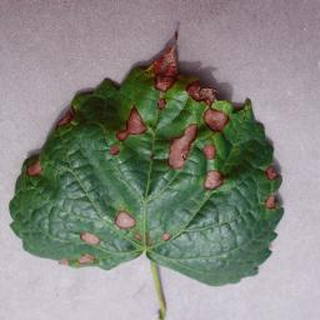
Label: grape_black_rot